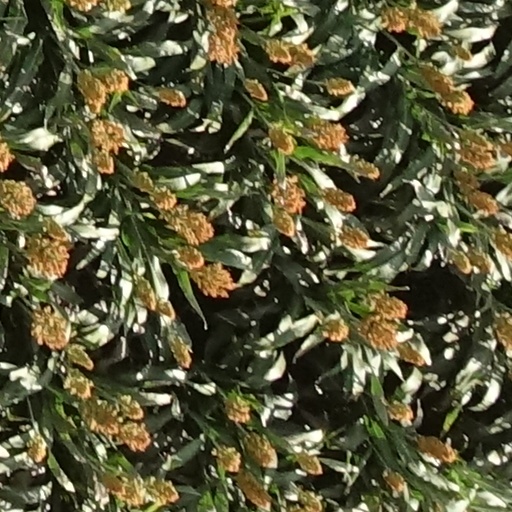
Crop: sorghum